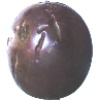
Label: passion_fruit